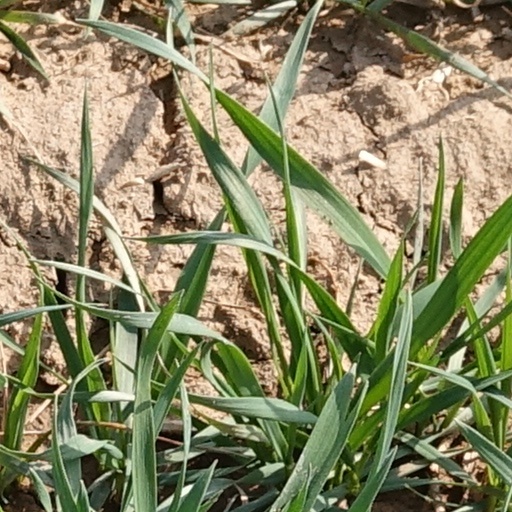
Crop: wheat